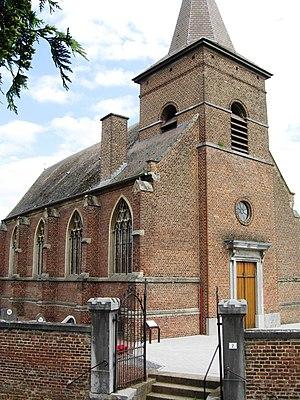
Cette page regroupe l'ensemble des monuments classés de la ville belge de Wellen.
Berlingen est une section de la commune belge de Wellen située en Région flamande dans la province de Limbourg.